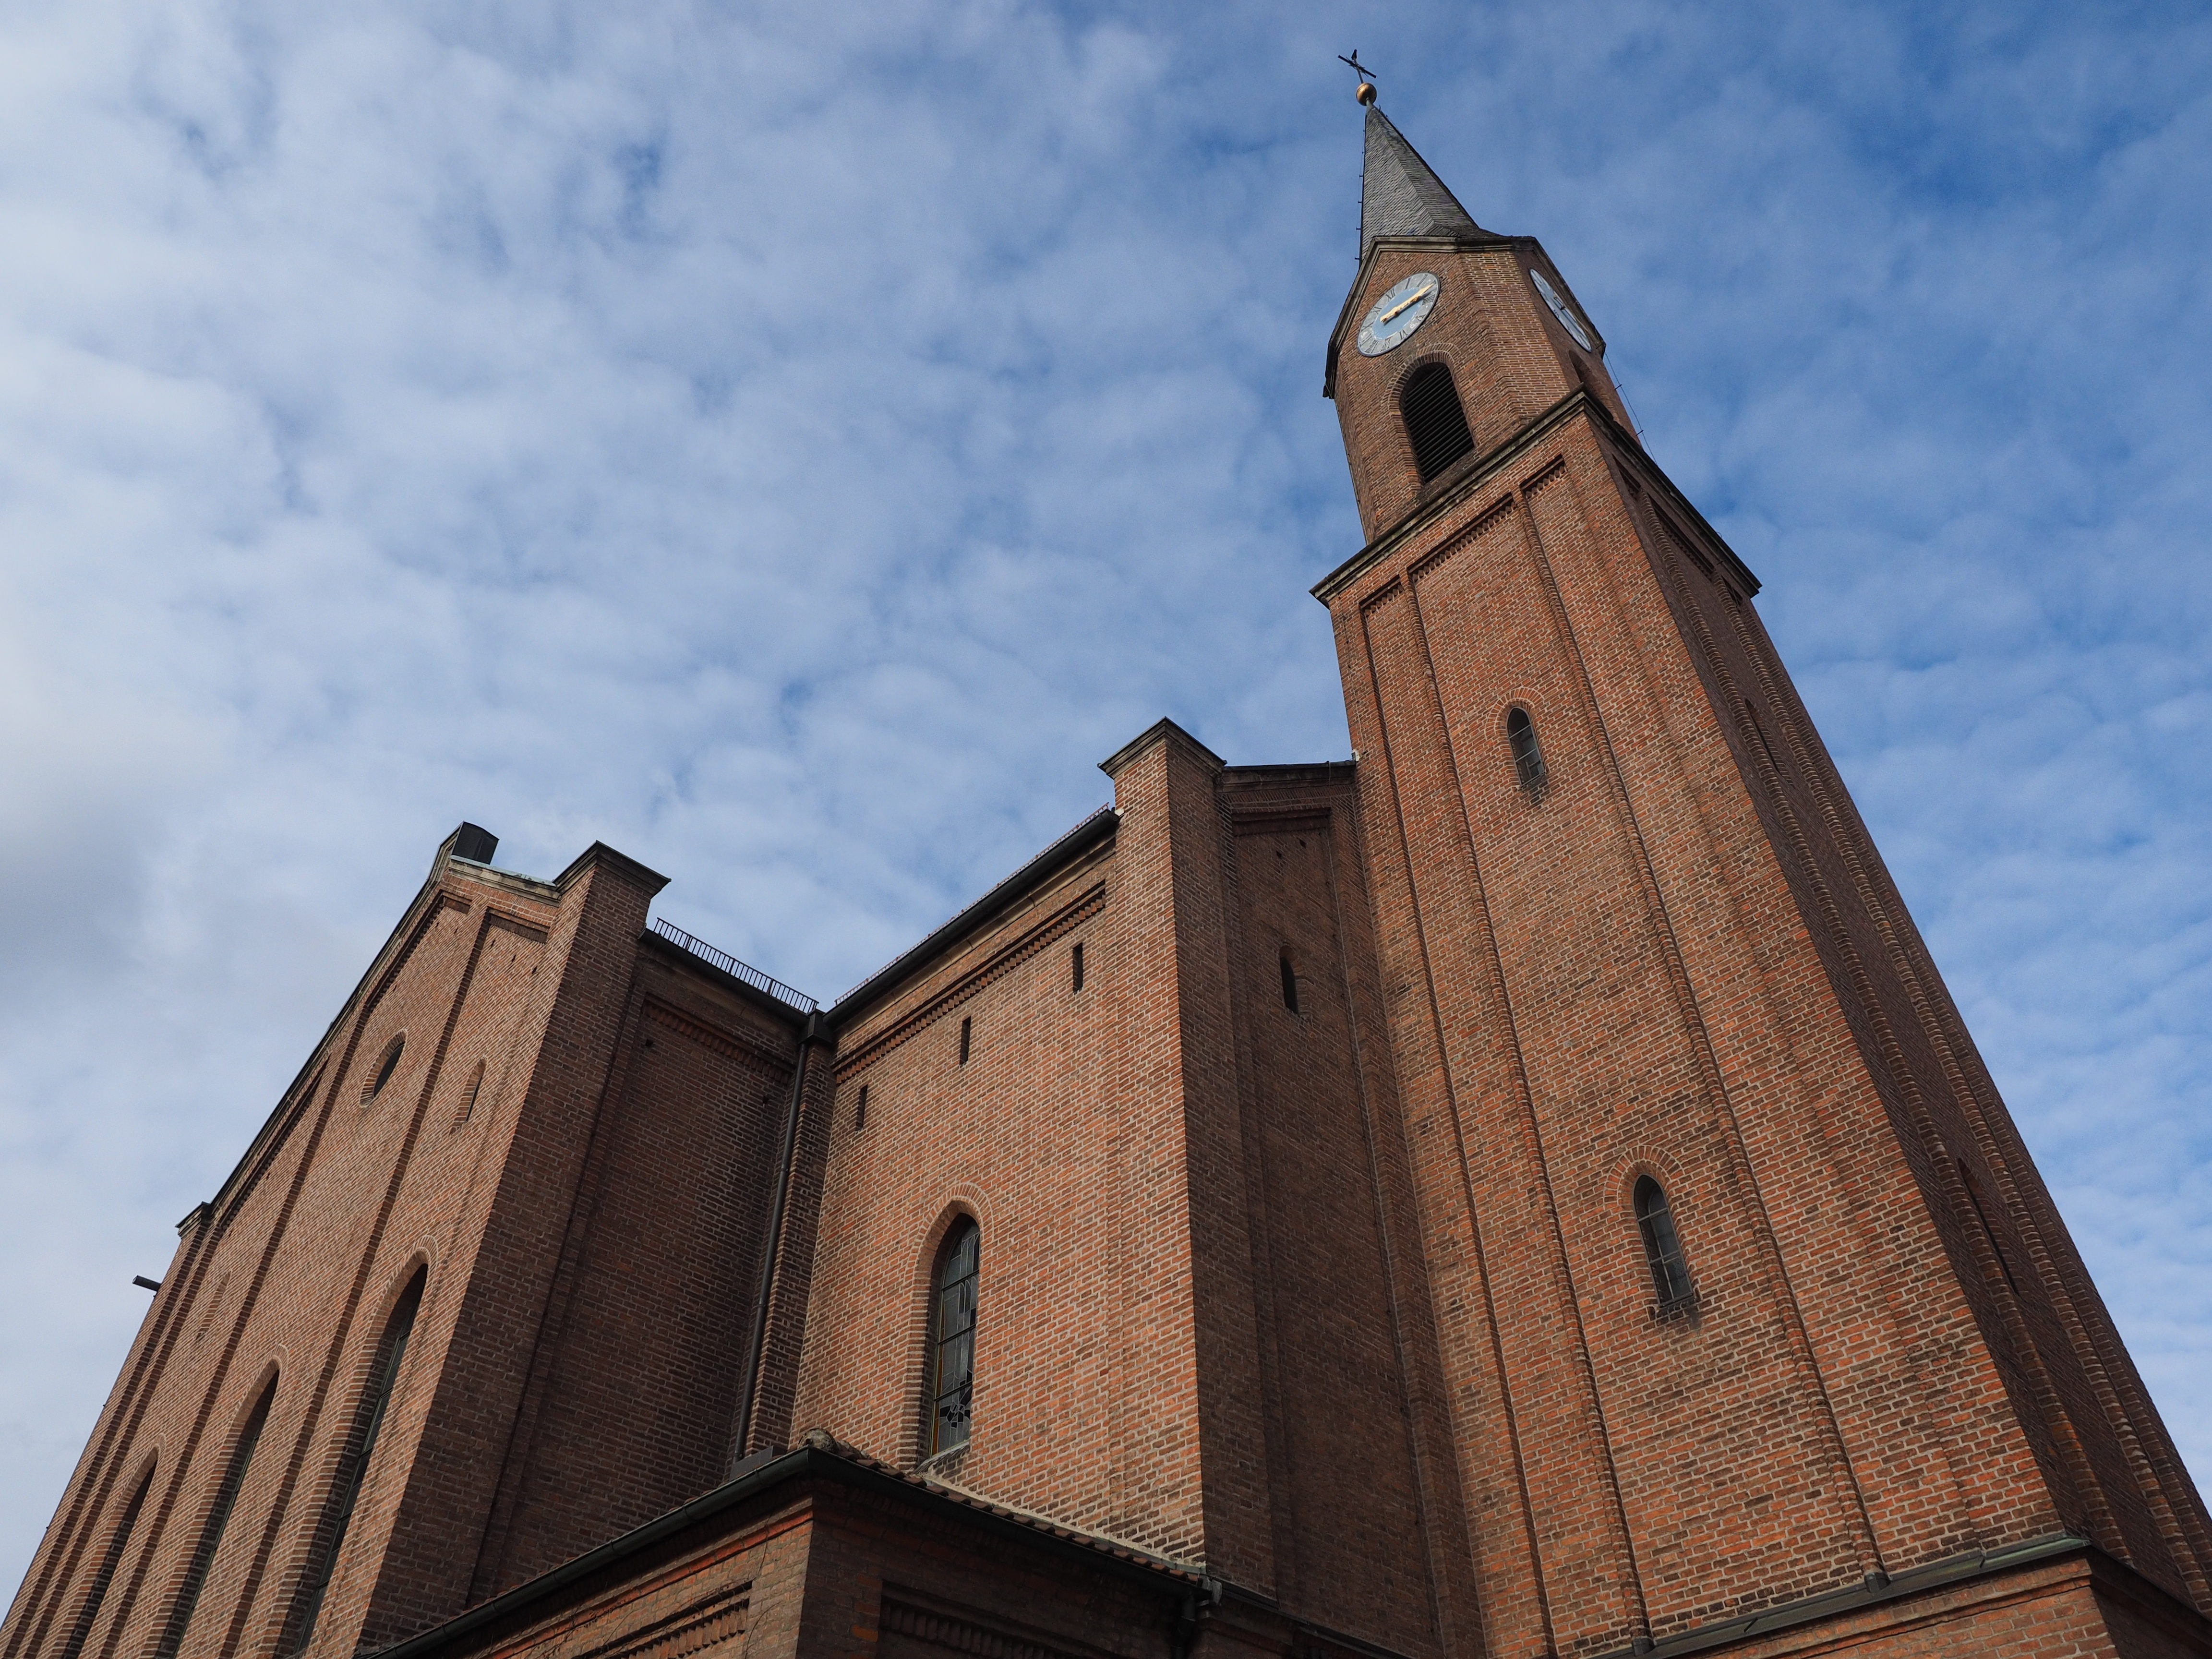
architecture, sky, building, tower, facade, church, cathedral, chapel, place of worship, bell tower, spire, steeple, bricks, middle ages, new ulm, brick work, peter church, peter square